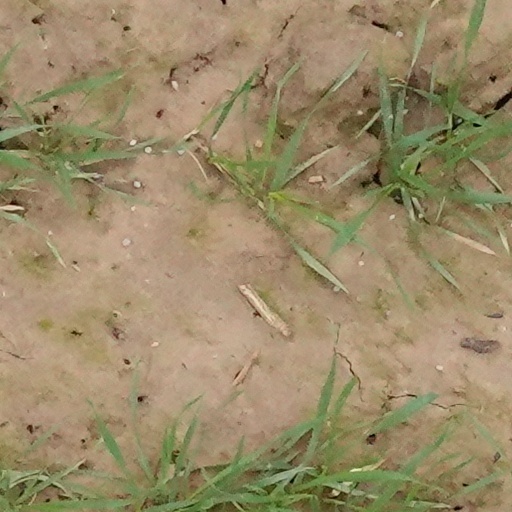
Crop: wheat